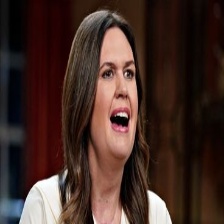
Species: LOONEY BIRDS
Scientific name: LUNATICUS AMERICONIS